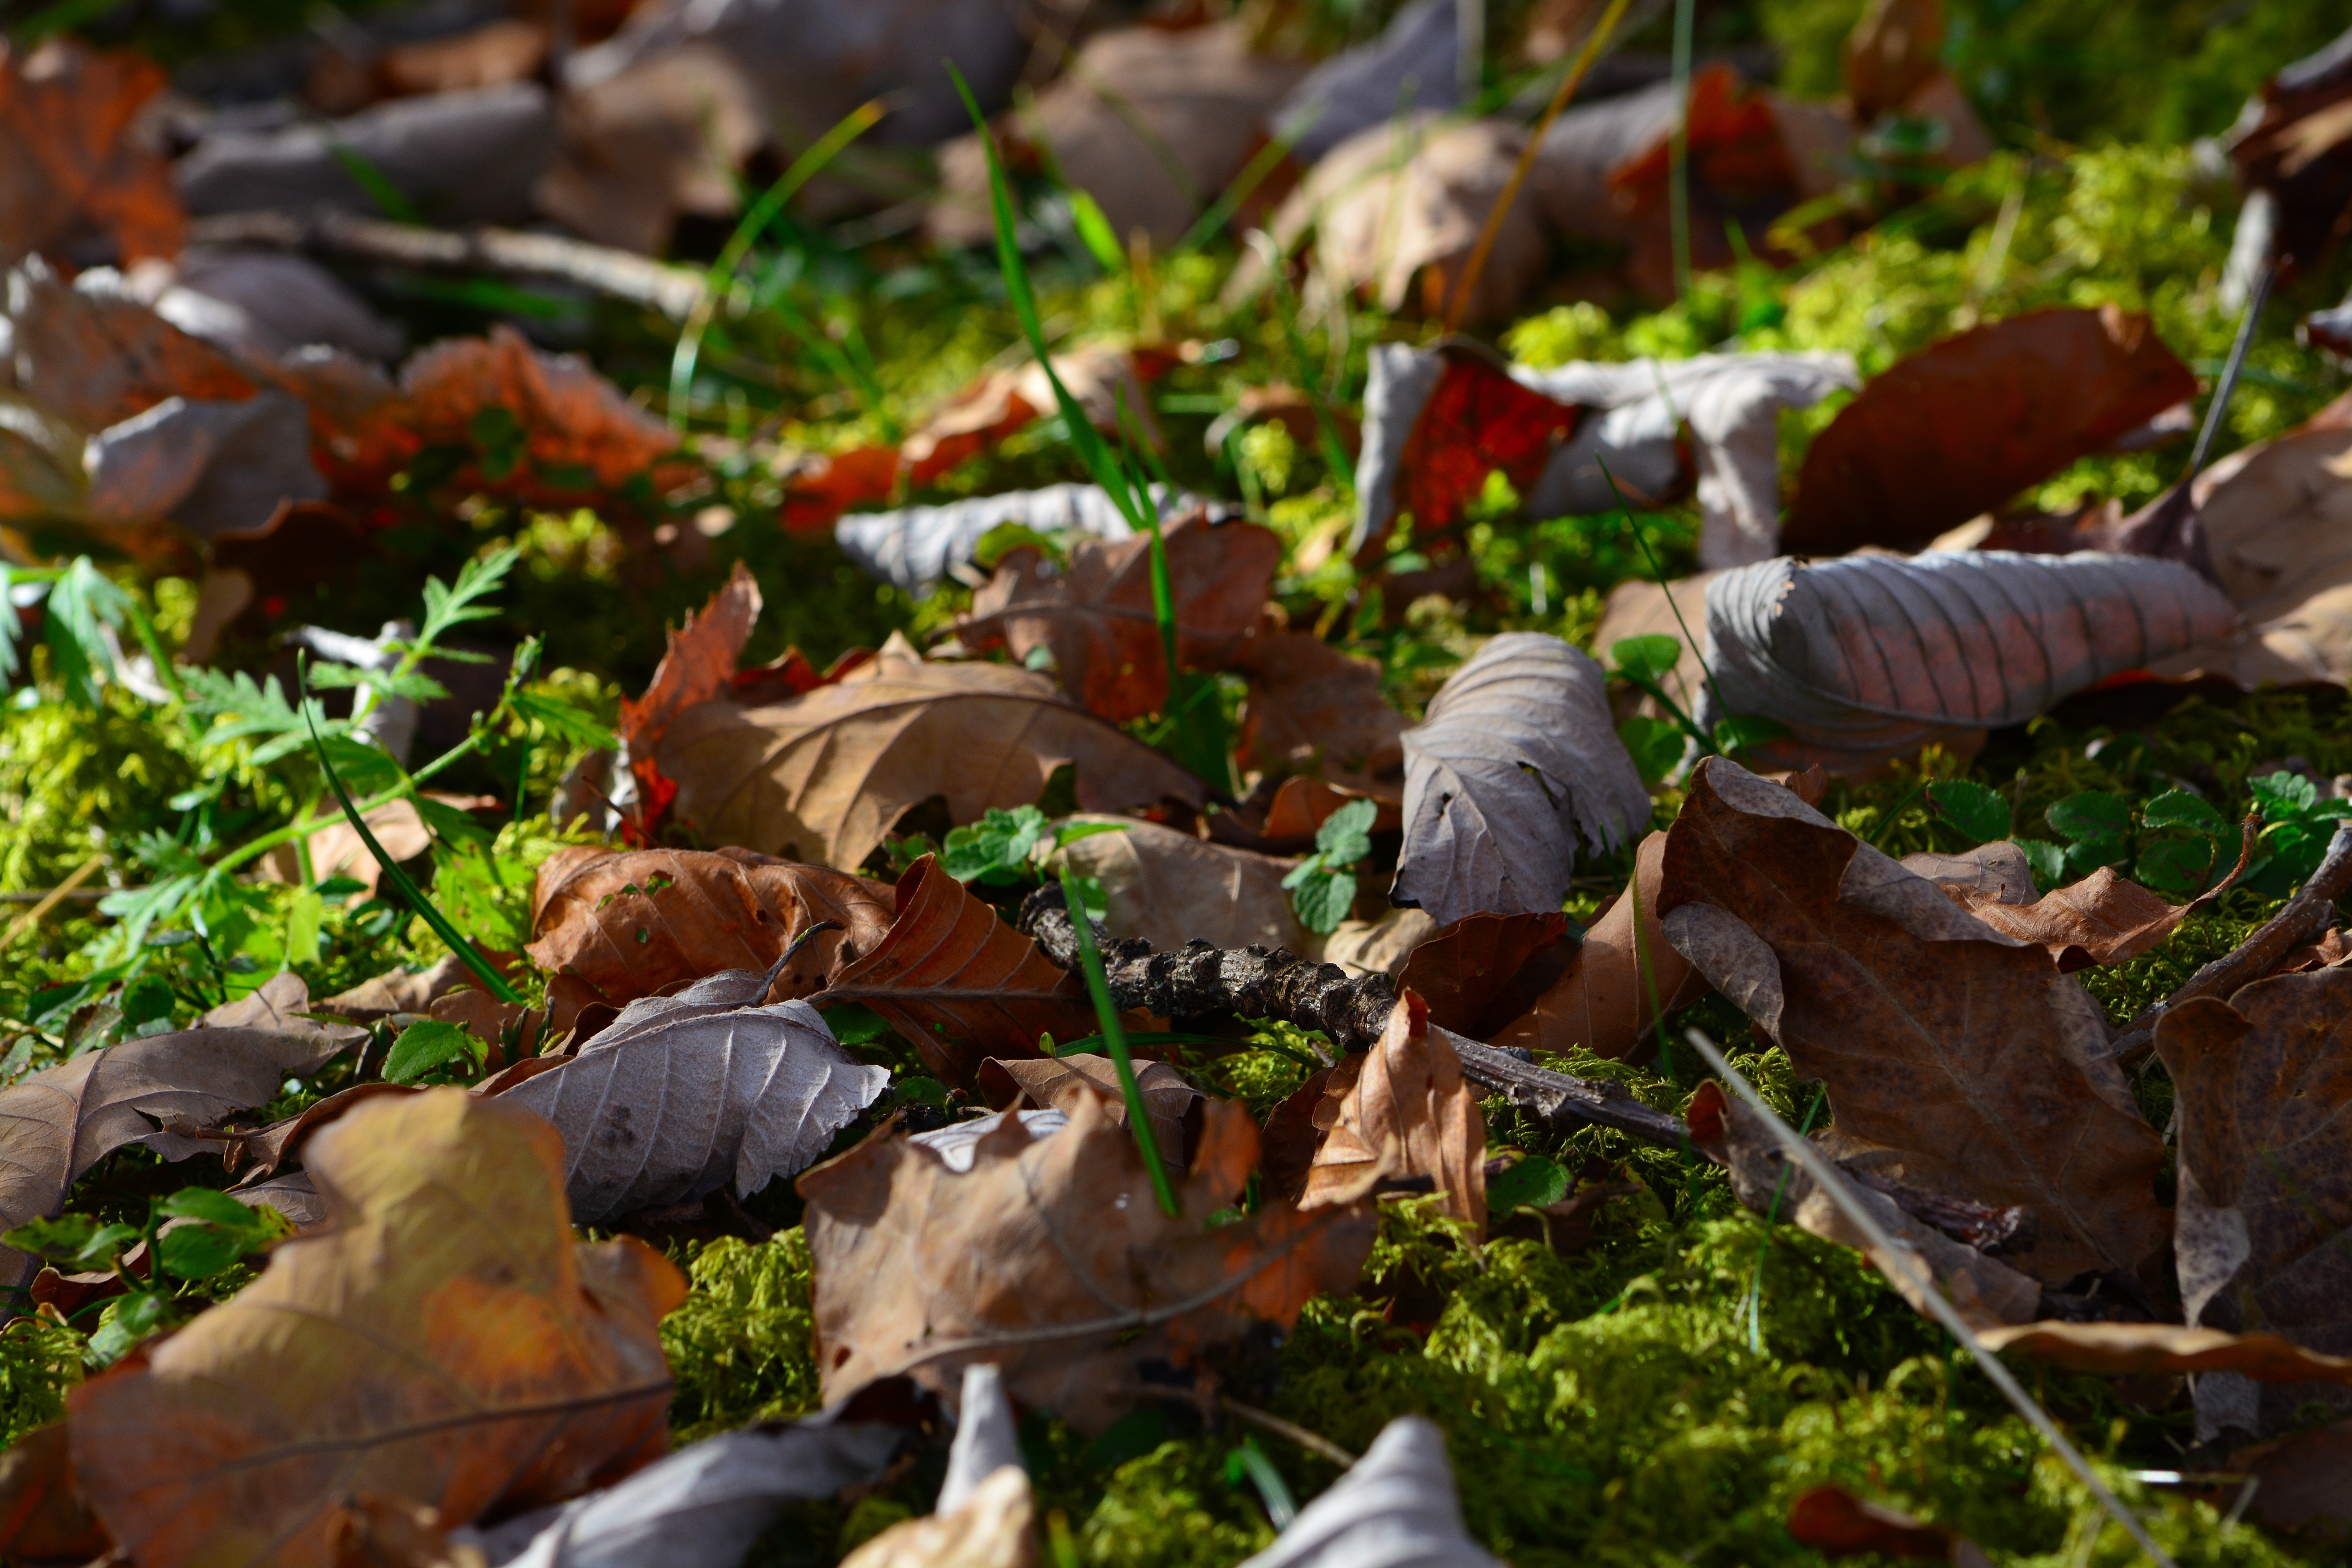
nature, forest, meadow, leaf, flower, moss, jungle, produce, autumn, soil, garden, flora, season, forest floor, leaves, rainforest, woodland, auriculariales